Women in ancient Rome

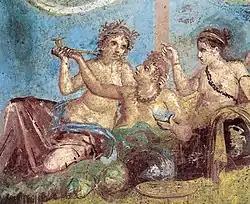
Roman fresco with a banquet scene from the Casa dei Casti Amanti, Pompeii

Family tomb inscriptions of respectable Romans suggest that the ideal Roman marriage was one of mutual loyalty, in which husband and wife shared interests, activities, and property.